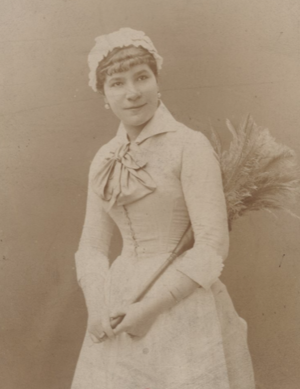
Alice Berthier comédienne
Alice Berthier, est une actrice française née à Paris en 1858 et morte à Paris le 30 août 1899.